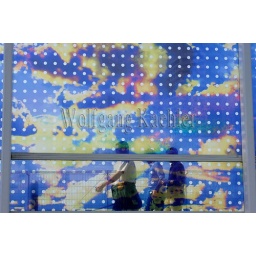
Usa, washington state, seattle, olympic sculpture park, seattle cloud cover, glass bridge by teresita fernandez, people